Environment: lab
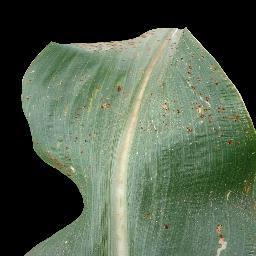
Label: common_rust